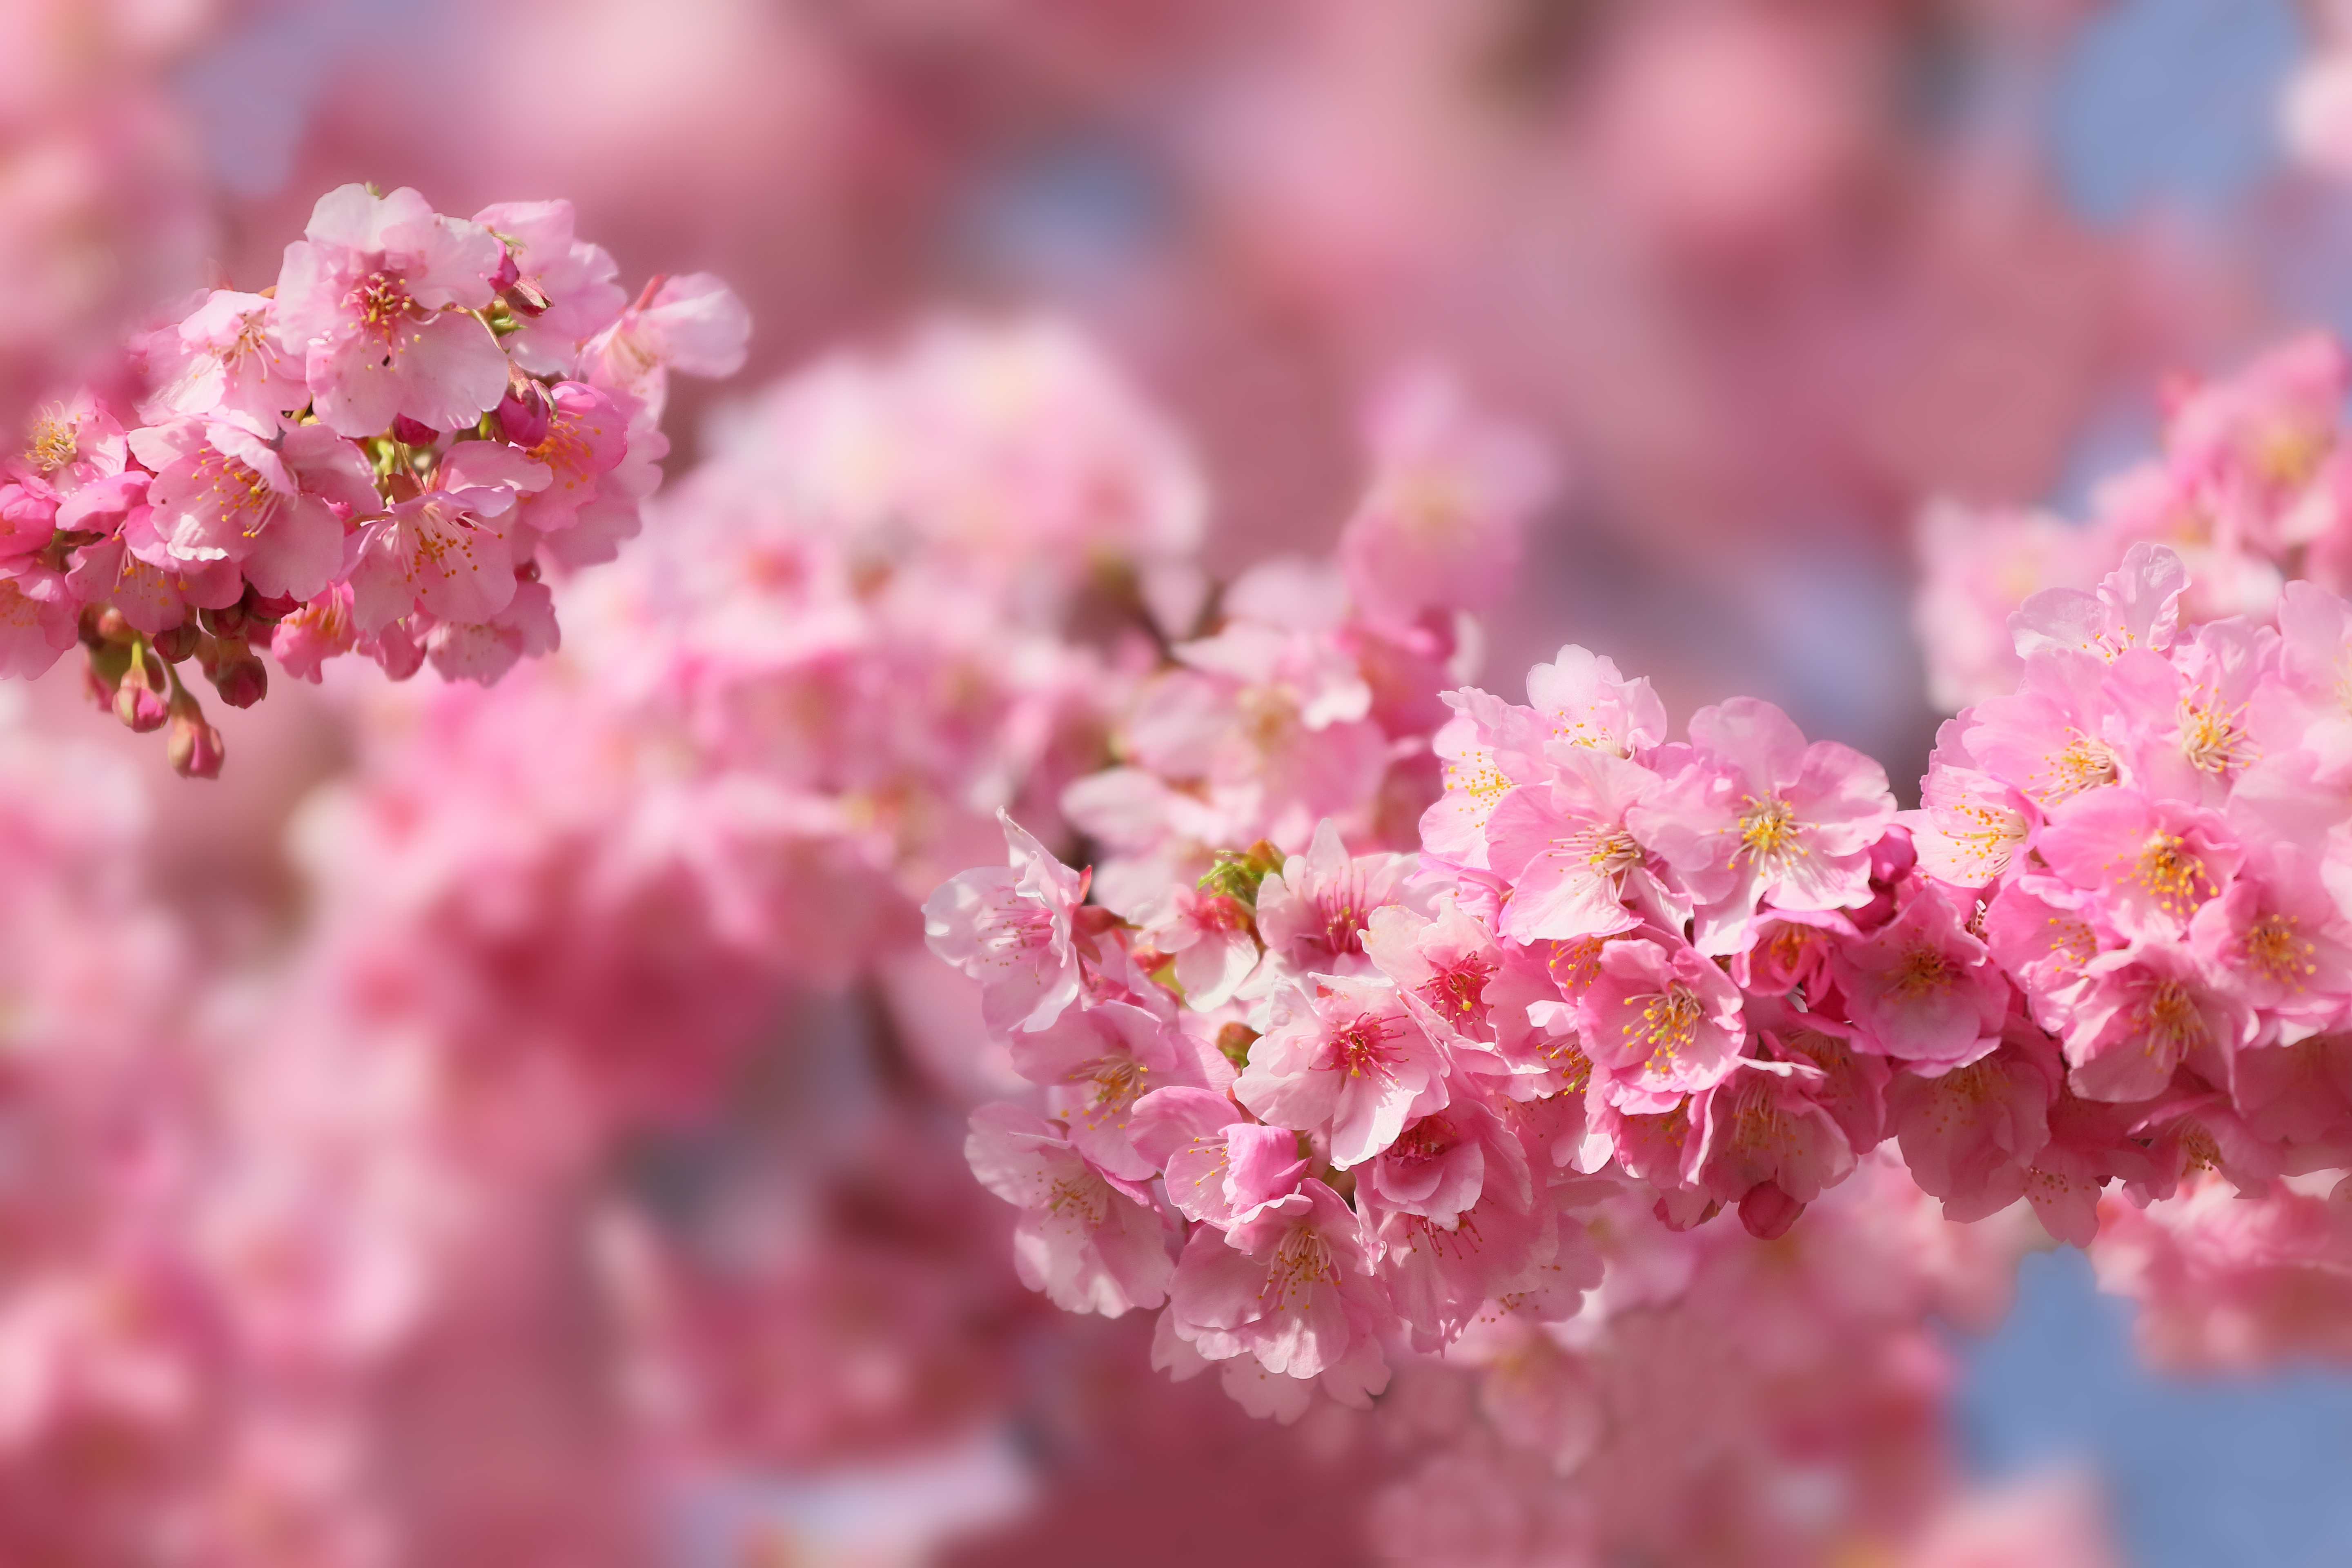
flower, spring, pink, blossom, tree, nature, cherry, branch, bloom, plant, garden, flowers, sakura, blooming, season, white, green, beauty, petal, beautiful, macro, floral, flora, blossoms, closeup, Colorfulness, flowering plant, botany, close up, peach, macro photography, pollen, annual plant, perennial plant, wildflower, loosestrife and pomegranate family, prunus